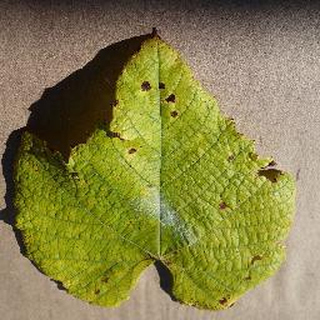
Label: grape_leaf_blight